Robby Krieger

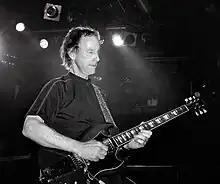
Krieger in 2007

Robert Alan Krieger (born January 8, 1946) is an American guitarist and founding member of the rock band the Doors. Krieger wrote or co-wrote many of the Doors' songs, including the hits "Light My Fire", "Love Me Two Times", "Touch Me", and "Love Her Madly". When the Doors disbanded shortly after the death of lead singer Jim Morrison, Krieger continued to perform and record with other musicians including former Doors bandmates John Densmore and Ray Manzarek. In the 2023 edition of "Rolling Stone"s 250 greatest guitarists of all time, he was positioned at number 248.